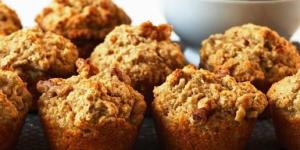
muffins de banana y nuez